Ancient Egypt

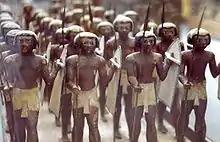
Wooden figures of soldiers, from the tomb of nomarch Mesehti (11th dynasty)

Egyptian cuisine remained remarkably stable over time; indeed, the cuisine of modern Egypt retains some striking similarities to the cuisine of the ancients. The staple diet consisted of bread and beer, supplemented with vegetables such as onions and garlic, and fruit such as dates and figs. Wine and meat were enjoyed by all on feast days while the upper classes indulged on a more regular basis. Fish, meat, and fowl could be salted or dried, and could be cooked in stews or roasted on a grill.